Aluminon

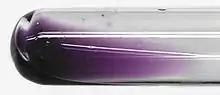
Deep purple pigment in a neutral aqueous solution. Made from aluminon and ferric (Fe) ions.

In addition to its use in qualitative inorganic analysis, aluminon has applications in pigment production. It forms brilliantly colored lake pigments with many metals. The pigments are red in combination with Be and Ga. The pigment is deep purple or reddish-brown in combination with Fe. Color of a particular pigment in acidic solutions may change: aluminon and Sc form red pigments if the solution is acidic, but otherwise the solutions are colorless.